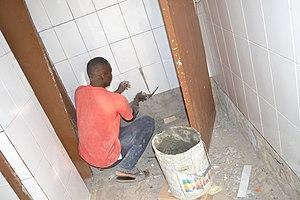
Un carreleur en pleine journée de travail au lycée professionnel de Ferké, une ville située au Nord de la Côte d'Ivoire. La ville est à environ 600 km d'Abidjan, la capitale économique ivoirienne. This is an image of ""African people at work"" from Ivory Coast"
Un carreleur est un ouvrier habilité à réaliser le carrelage. Un carreleur taille et pose les carreaux qui sont en marbre, en granit, en granito préfabriqué, en ardoise, en céramique vitrifiée ou émaillée, en ciment, ou d'autres matériaux similaires ou de substitution et de l'eau. Il installe aussi des bandes, des lattes, et des ancrages métalliques et divers mélanges granitiques. Il pose la base nécessaire aux ouvrages cités. Il peut polir à la main ou à la machine, à sec ou par voie humide, toute surface de granit, marbre ou tout autre matériau de même nature, et fait la cimentation et le masticage des interstices.